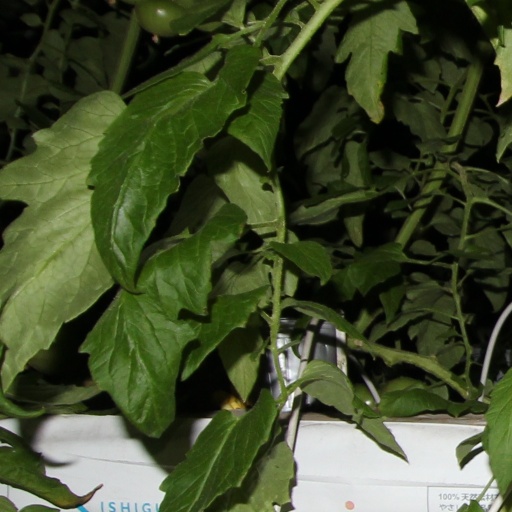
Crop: tomato